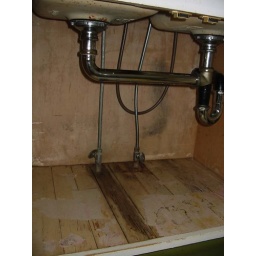
Gross under the sink with contact paper that refuses to leave.